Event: Nepal Earthquake
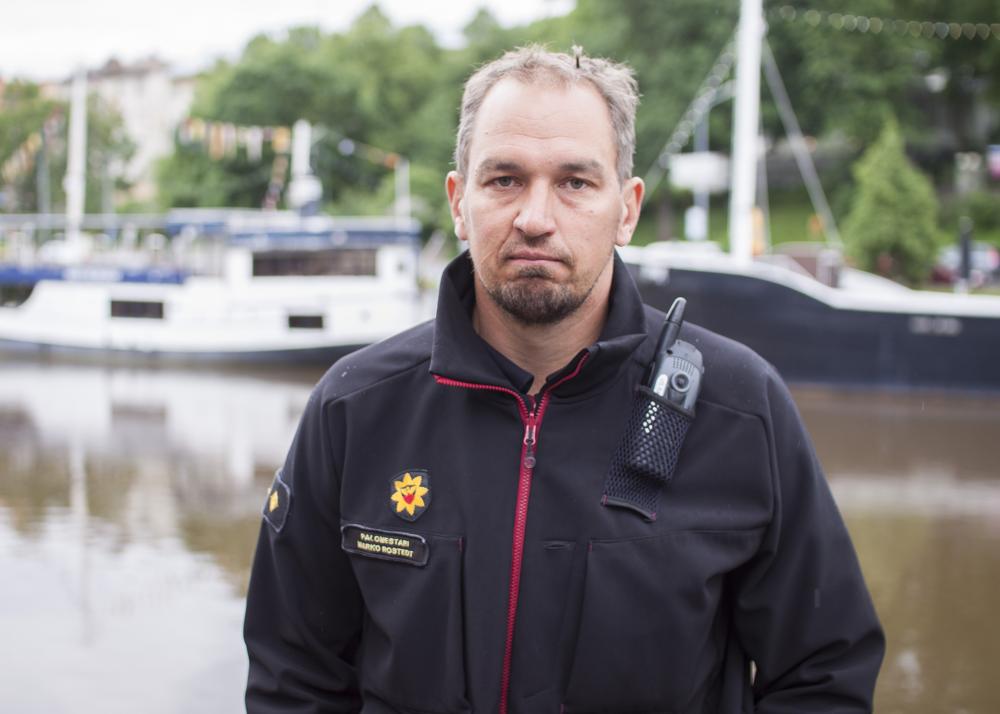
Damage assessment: no_damage